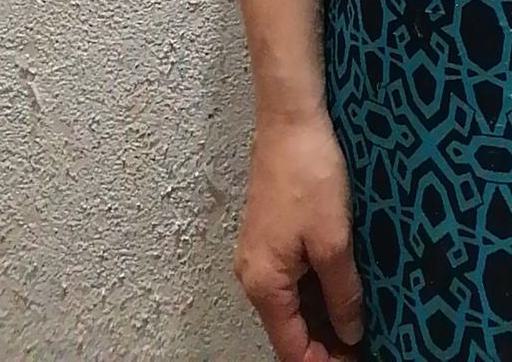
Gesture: no_gesture